Brighouse railway station

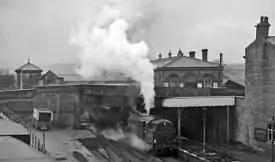
The station in 1961

Brighouse railway station was first opened on 5 October 1840, as a main line station operated by the Manchester & Leeds Railway (M&L). The station was initially known as Brighouse for Bradford, as no stations had yet been built in Bradford itself. Similarly, Elland station served Halifax, and Huddersfield was served by the station at Cooper Bridge.